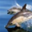
Label: dolphin